MIRAB

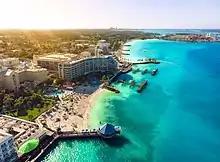
It is difficult to apply the MIRAB model to island states like the Bahamas, where the main industries are finance and tourism.

Although MIRAB has become a popular model in Pacific studies, these economic systems have not proven to be sustainable. Counterarguments to the positive assessment of MIRAB include that the negative impact of aid on village economies has not been properly assessed, that MIRAB model ignores the development potential of agricultural economies, and that the ethnographic evidence is incomplete. Jon Fraenkel argues that while the MIRAB model is useful for describing some island economies, it is inadequate for discussing future economic development and is not clear enough to be used for policy recommendations.